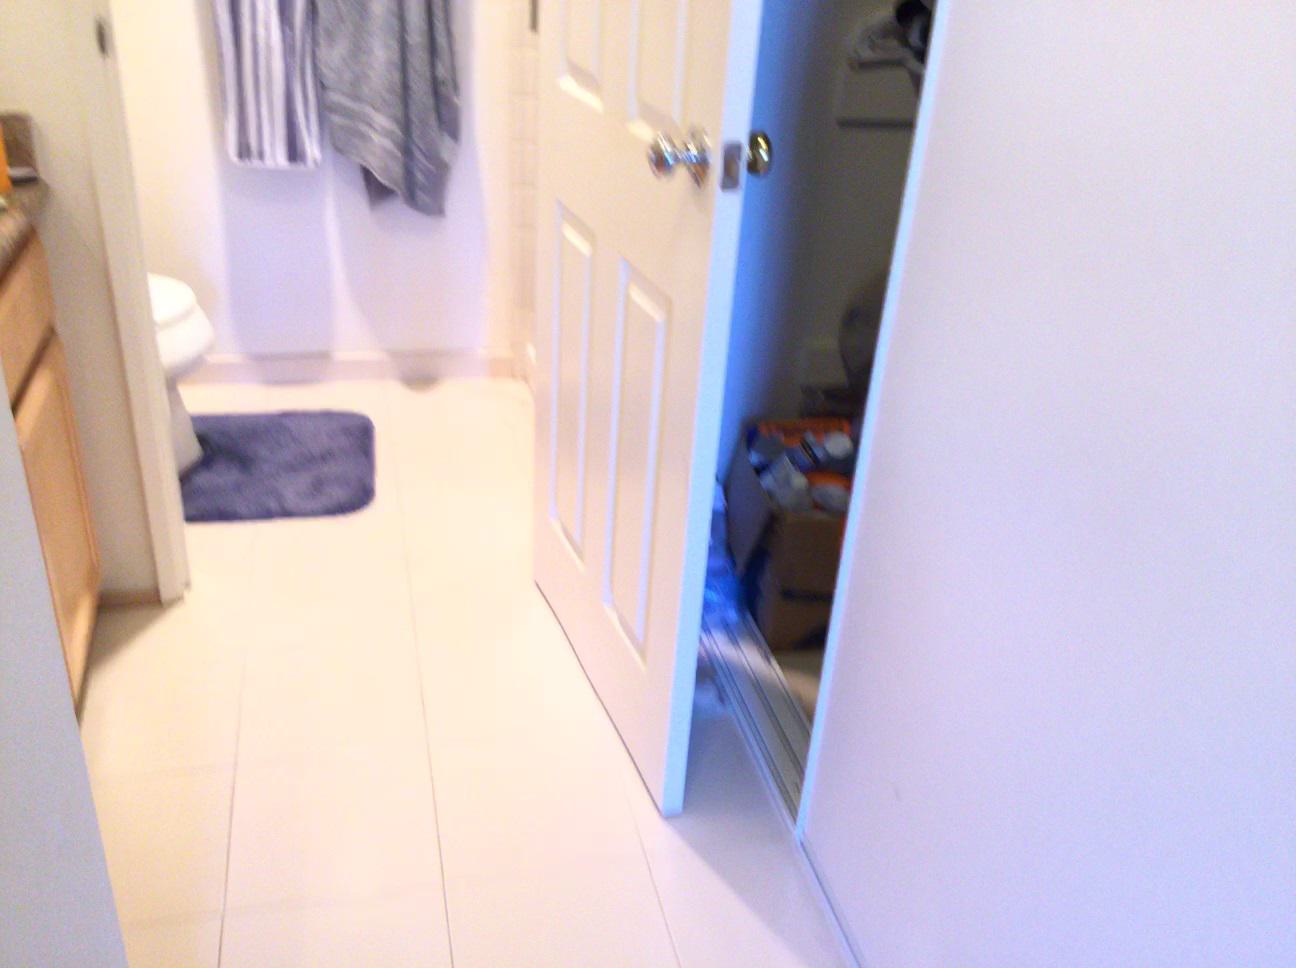
Question: Is the toilet in front of the shower from the second object's perspective? Final answer should be yes or no.
Answer: Yes